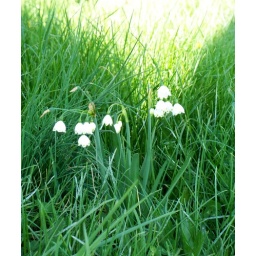
giant snow drops in the long spring grass pose a real problem for auto focus